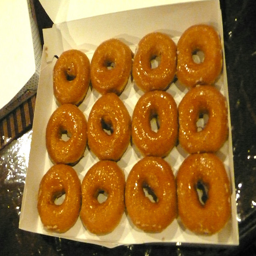
A dozen of glazed donuts sitting in a white box.
One dozen clear glazed brown donuts in box.
The box holds a dozen grazed donuts inside.
Twelve glazed donuts sitting in an open donut box
A box of twelve glazed donuts is in this picture